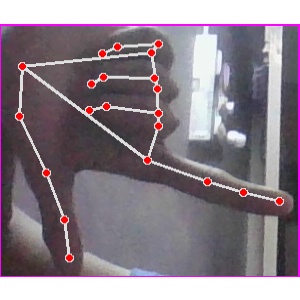
अक्षर: ख